Bartłomiej Oleś

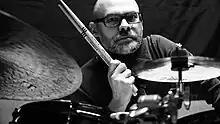
Bartlomiej Oleś

Bartłomiej Oleś (born 4 January 1973) is a jazz and free improvisation drummer, composer and record producer. He is the twin brother of Marcin Oleś and Art-director of the Polish independent Jazz Label Fenommedia.